Moritzburg Castle

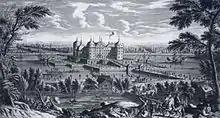
Moritzburg Castle in 1733

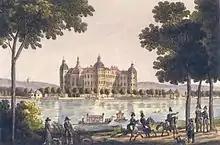
Moritzburg Castle around 1800

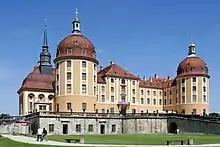
The castle today

The original castle, built from 1542 to 1546, was a hunting lodge for Moritz of Saxony, then Duke of Saxony. Elector John George II of Saxony had the lodge extended; the chapel was added between 1661 and 1671. Designed by his architect, Wolf Caspar von Klengel, the chapel is an example of early Baroque architecture.